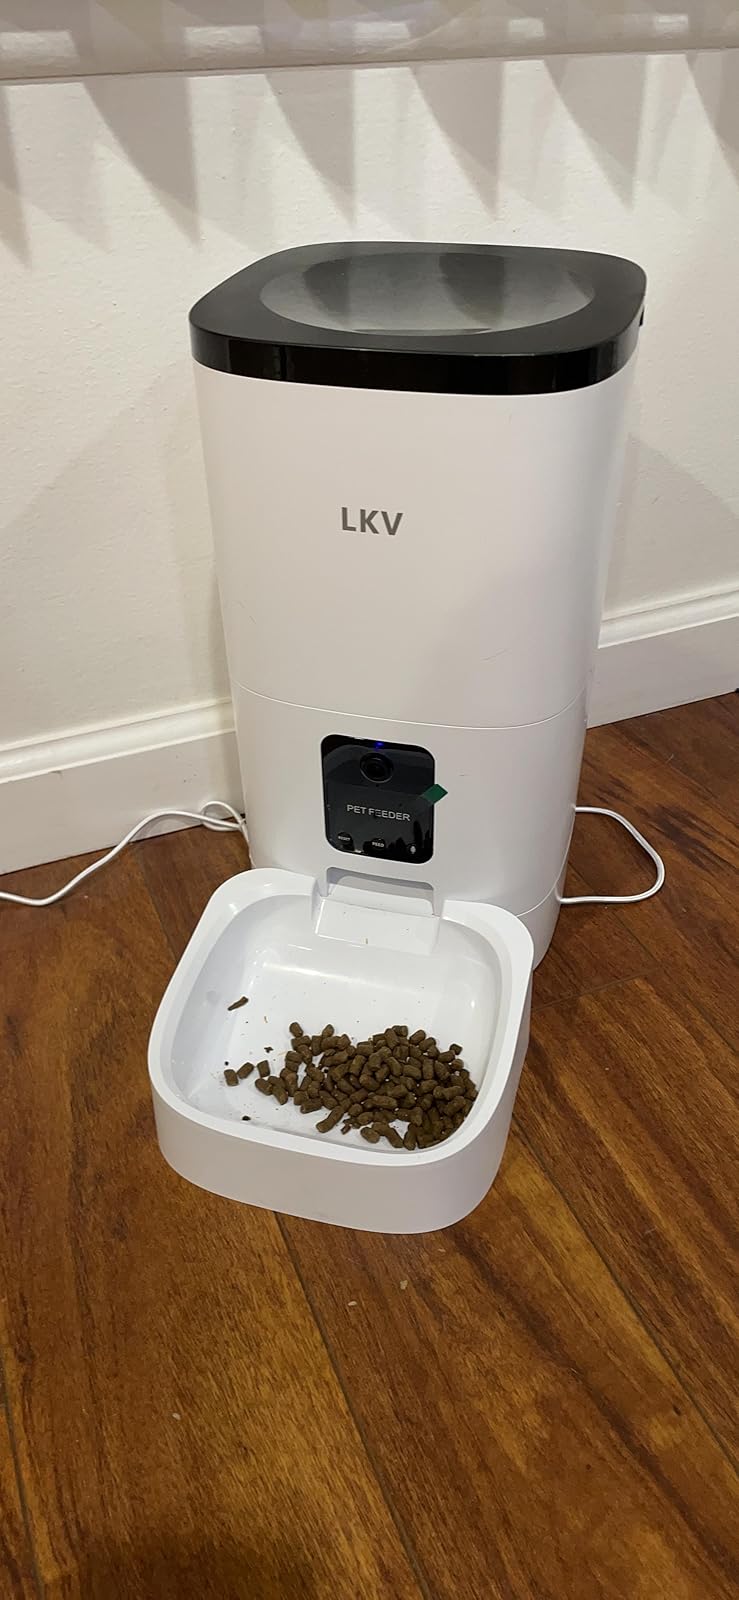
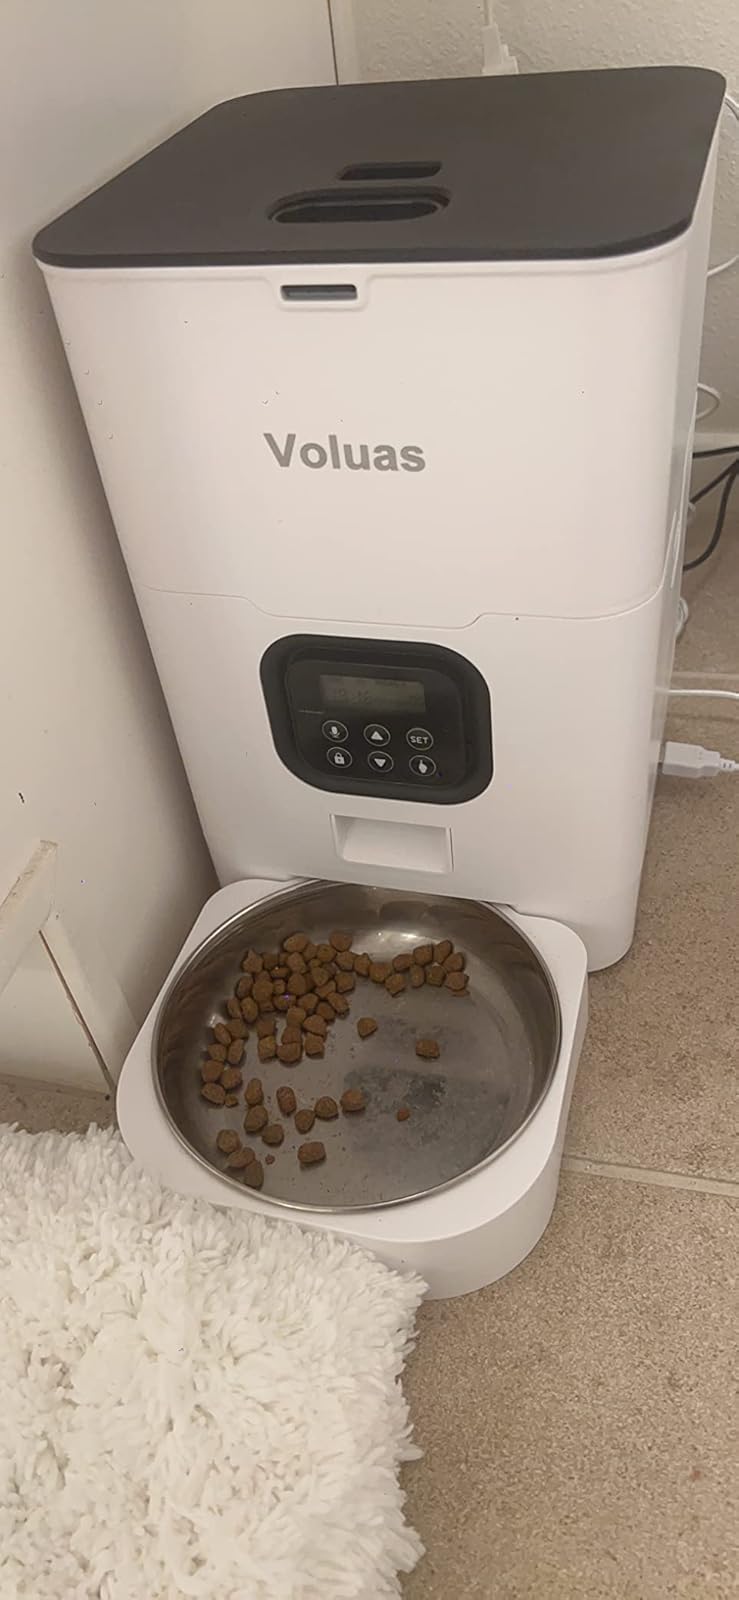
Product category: items_feeder
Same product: no